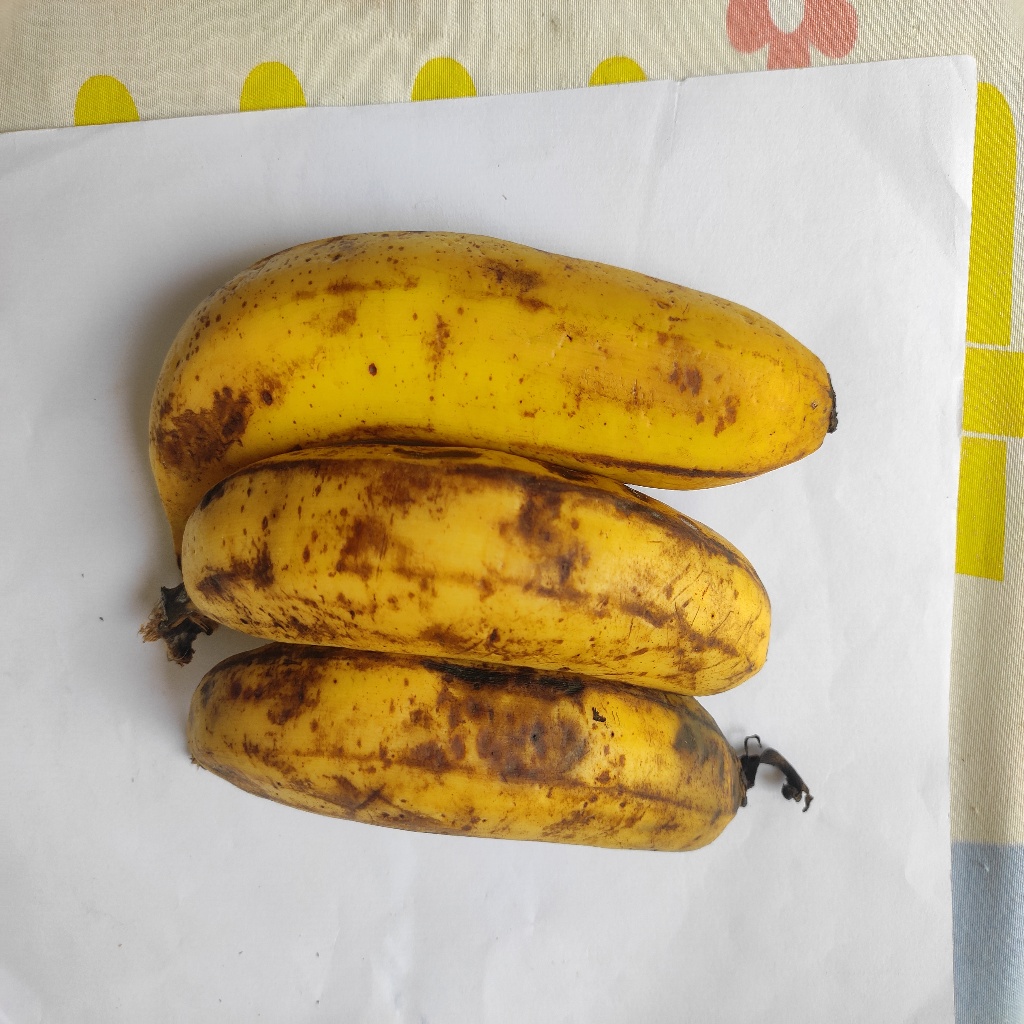
Crop: banana
Quality class: Class_B